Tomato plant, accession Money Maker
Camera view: vertical (180 deg); turntable rotation: 300 degrees
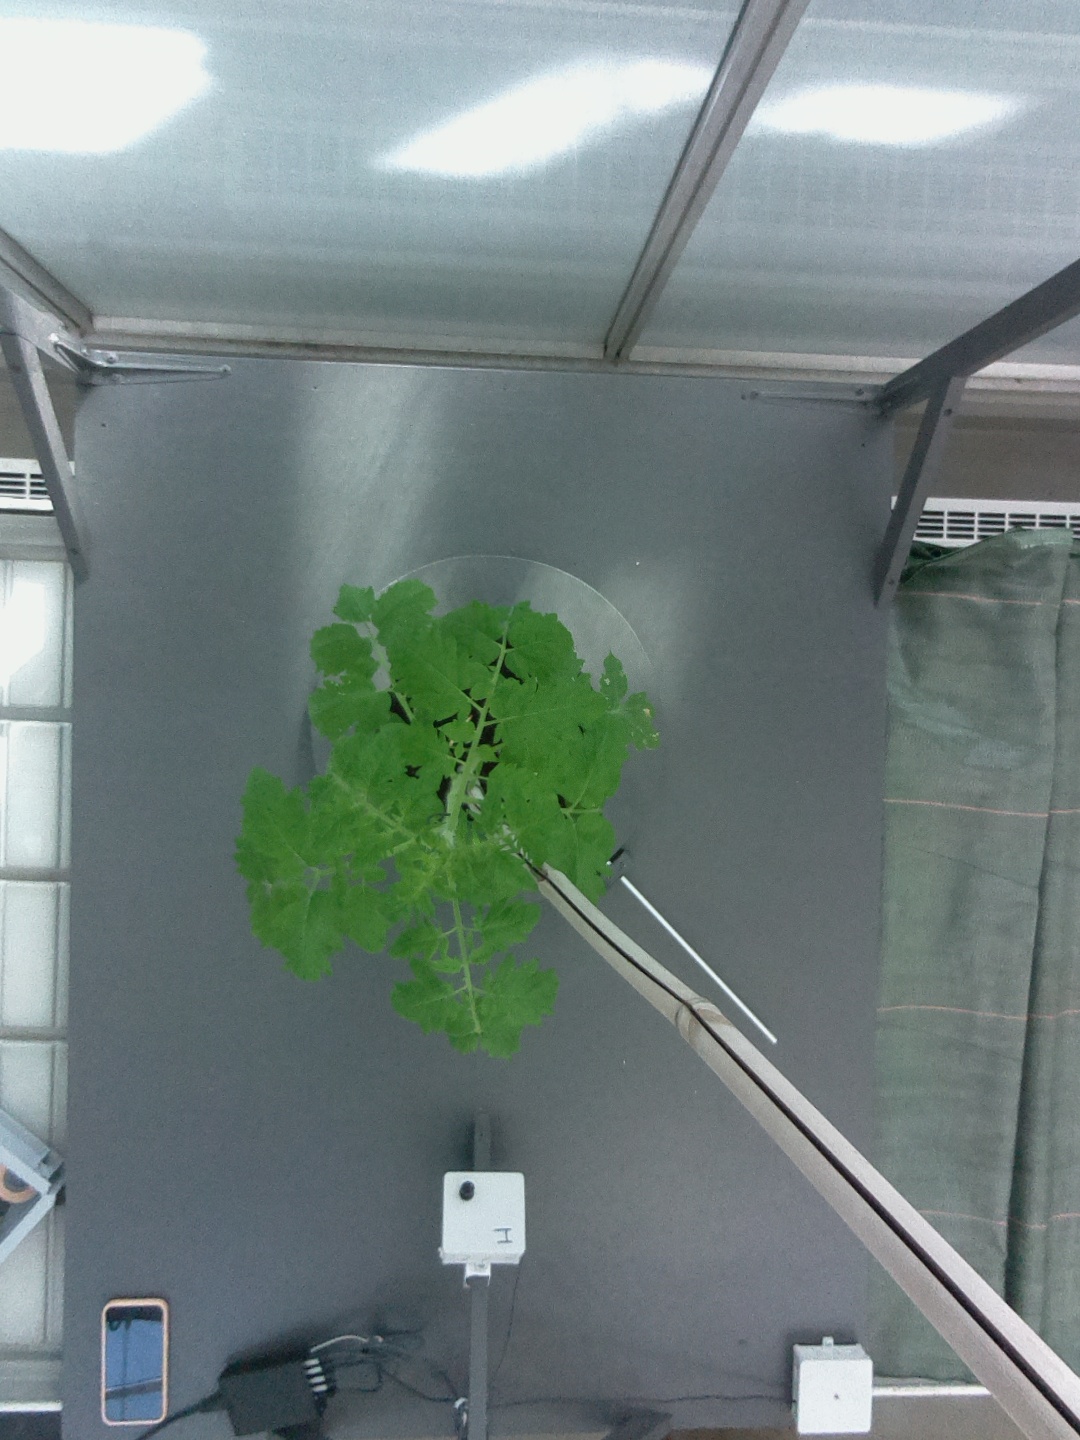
BBCH growth stage 14: 8 of true leaves visible